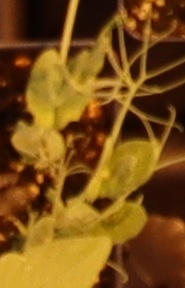
Label: Field Pea